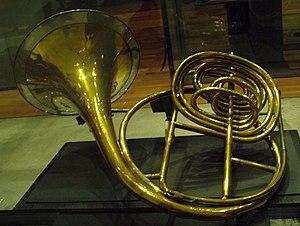
Omnitonic Horn - Charles Joseph Sax, Bruxelles, 1826 - Paris, Musée de la musique
Le cor naturel est un instrument de musique de la famille des cuivres. C'est l'ancêtre du cor d'harmonie et l'évolution du cor baroque. Apparu au début du XVIIIᵉ siècle, il fut utilisé pendant la période classique et toute la période romantique, jusqu'au début du XXᵉ siècle.
Le cor d'harmonie est un instrument à vent de la famille des cuivres. C'est la version moderne du cor à pistons inventé au XIXᵉ siècle sur la base du cor naturel.